John Barrowman

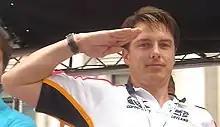
Barrowman saluting in the style of Captain Jack Harkness from a float at the 2007 London Gay Pride parade.

Barrowman was one of the original hosts of "Live & Kicking", a children's Saturday morning variety show on the BBC. During this time, he became known for his catchphrase, "it's a dirty rat!", which he used during a phone-in game set in a haunted house. From 1993 to 1994, Barrowman reported on technology news as the host of the "Electric Circus" segment of the show. He appeared on the children's television game show, "The Movie Game" from 1994 to 1996, taking over from Jonathon Morris.